Fire (comics)

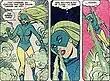
Beatriz as the Green Fury.

Beatriz da Costa, alias Green Fury, is the president of the Brazilian branch of Wayne Enterprises. Due to Brazilian mysticism, she possesses an array of abilities which includes the power to exhale vast quantities of mystical green fire. She can also fly, alter her clothing at will, and display a limited capacity to project hallucinations. In her first appearance, she confronts and battles Superman, who is controlled by the "puppet master" Overlord, Sandor Fine. In her next appearance, Green Fury calls the Super Friends to help defeat the villain Green Thumb (Fargo Keyes), and months later reveals her secret origin to them to thwart the demons from a green hell.